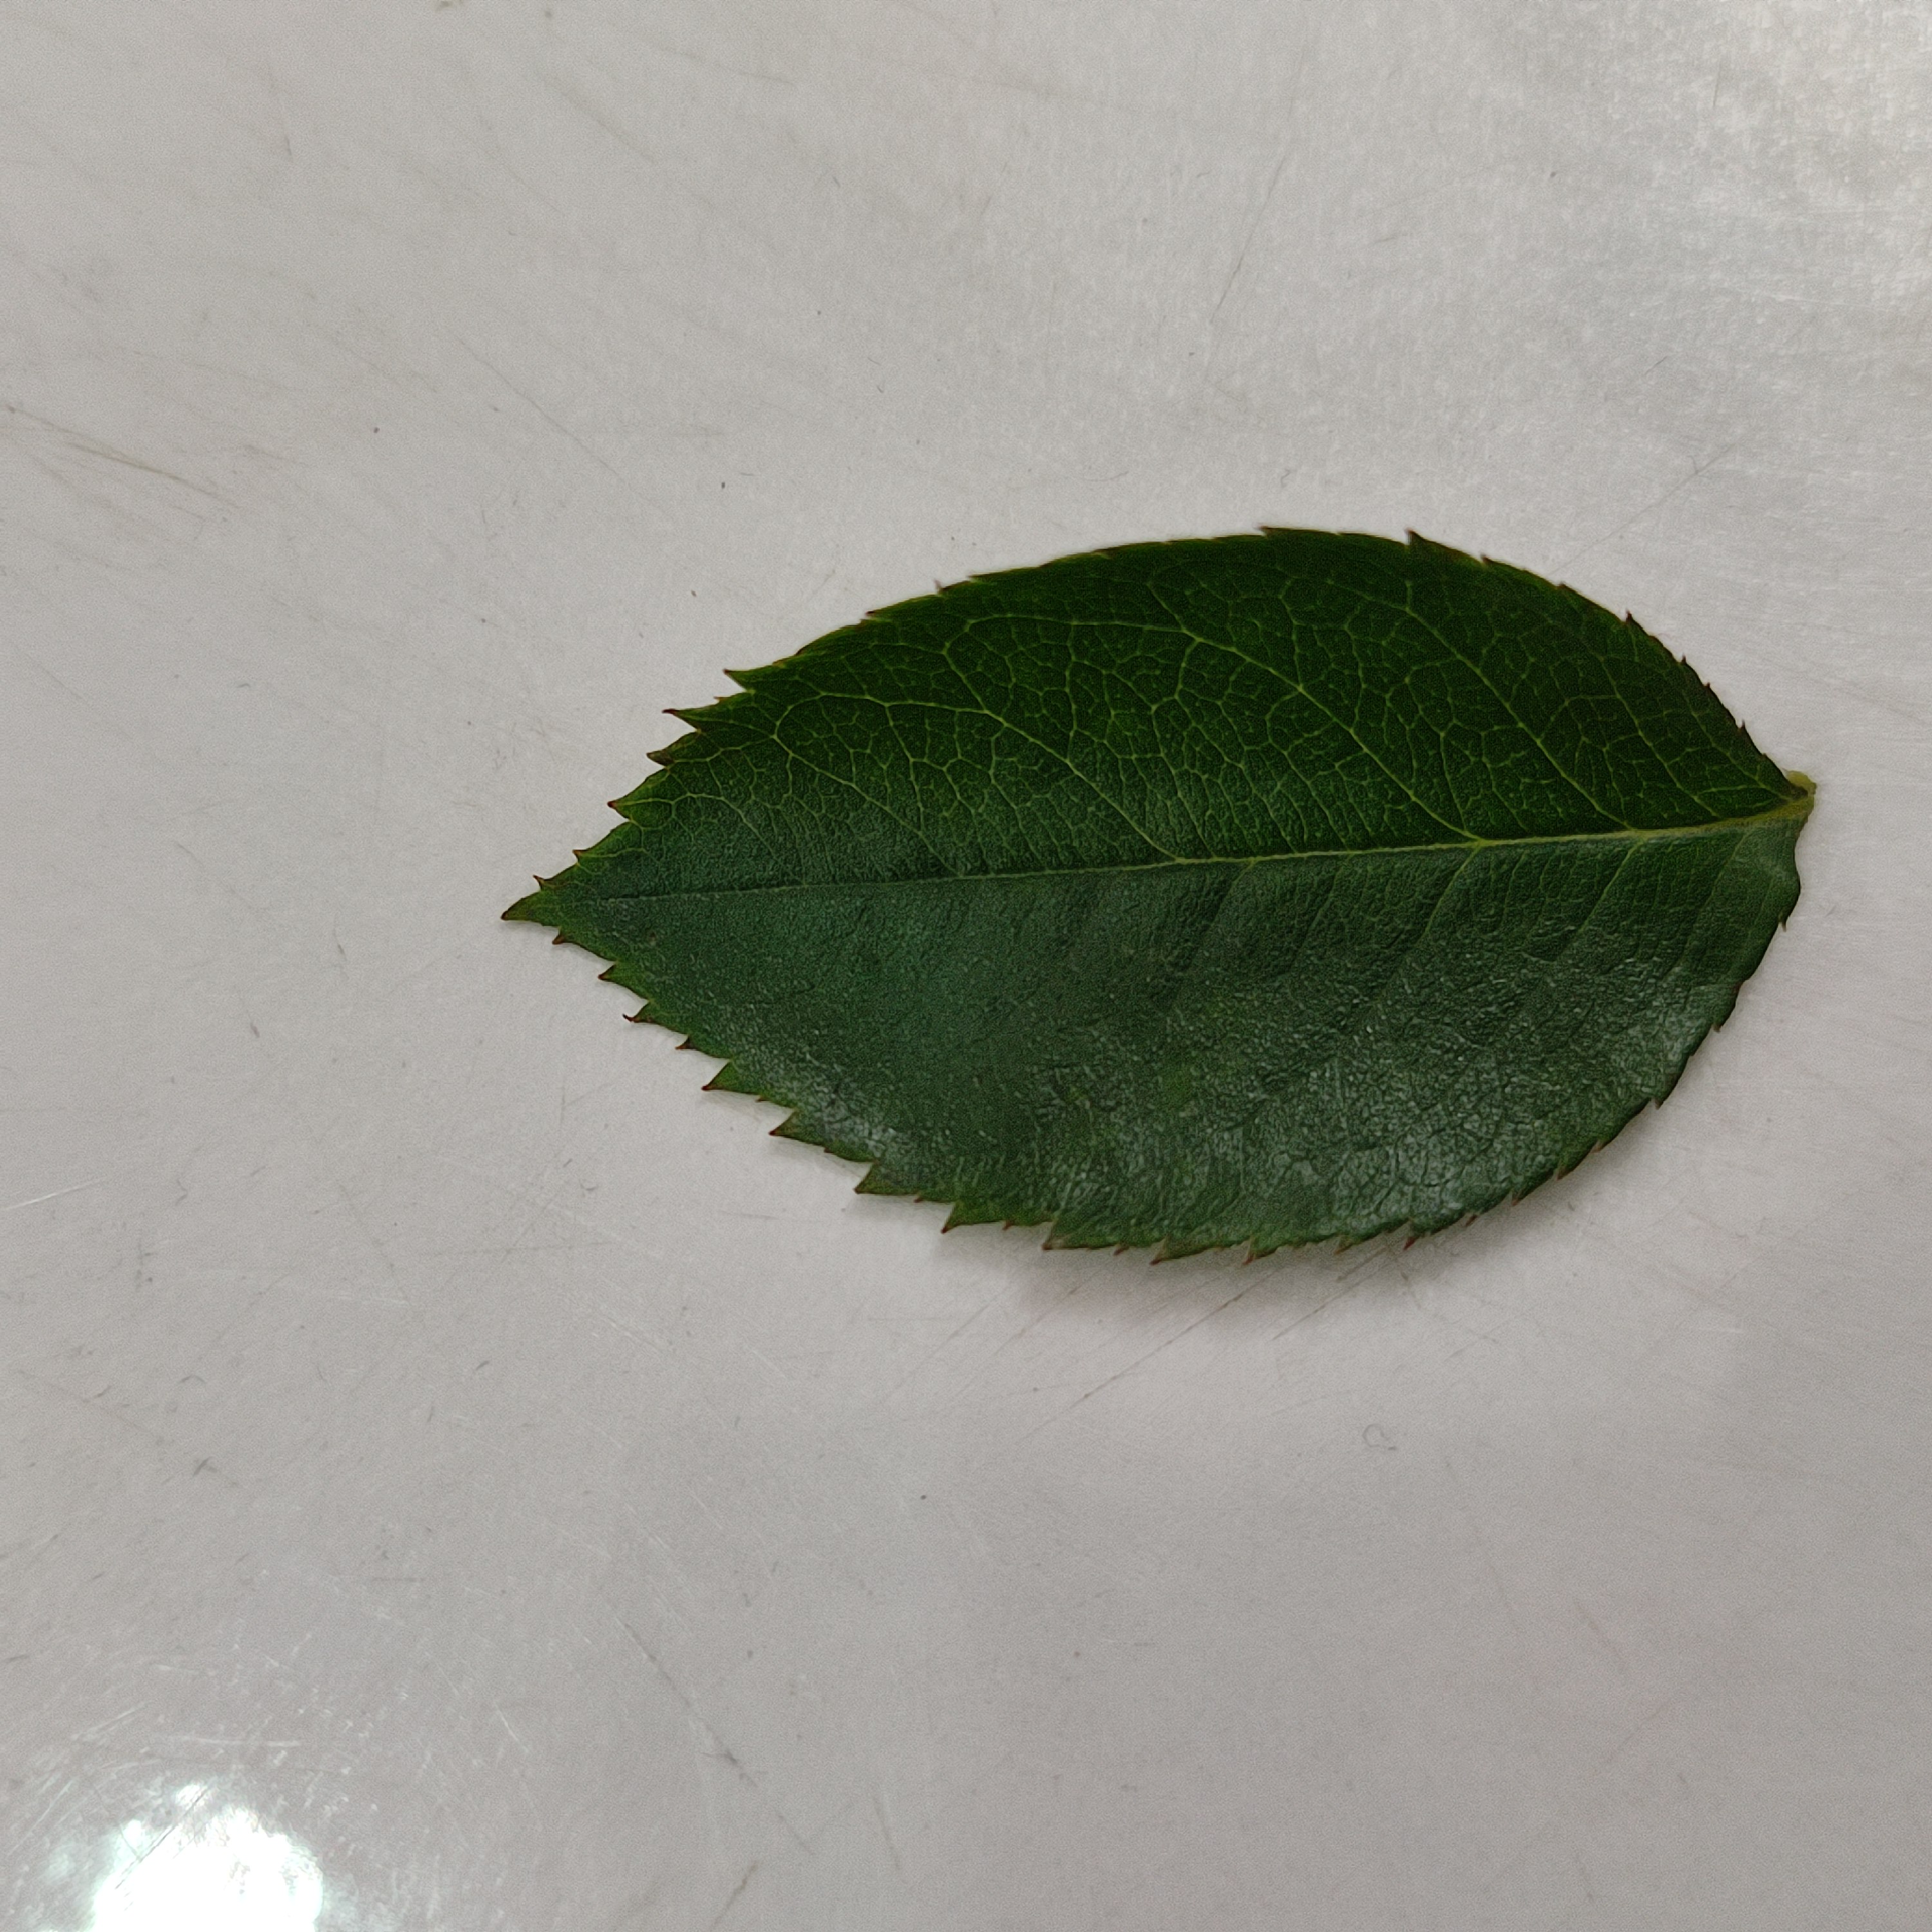
Label: Healthy Leaf